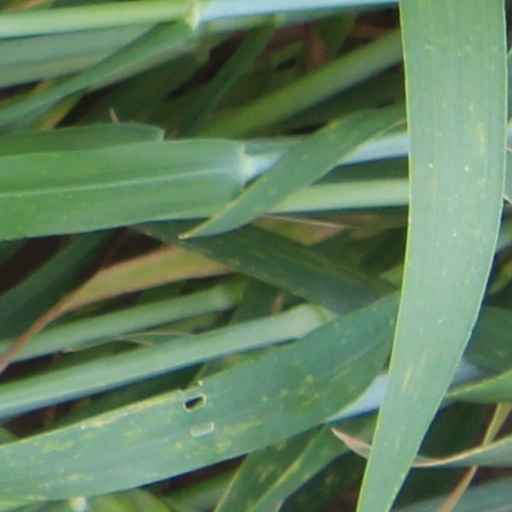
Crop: wheat